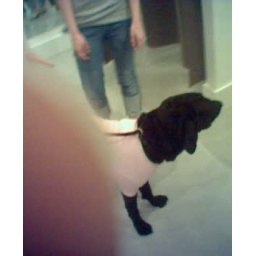
dog with pink tshirt by american apparel